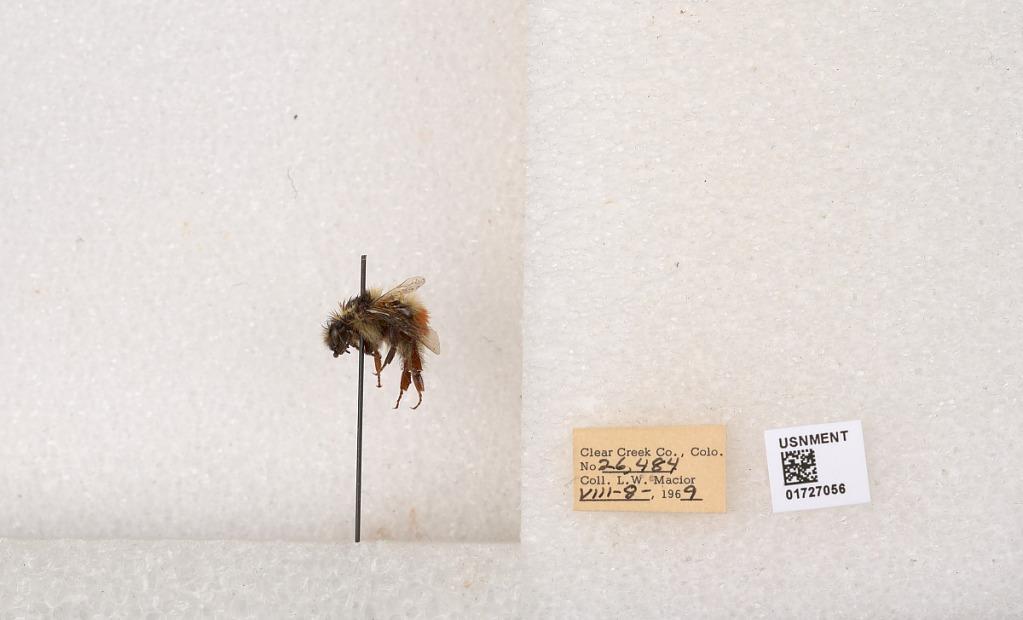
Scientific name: Bombus (Pyrobombus) sylvicola Kirby
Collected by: L. Macior
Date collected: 1969-8-8
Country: United States
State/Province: Colorado
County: Clear Creek
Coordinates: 39.7006, -105.694